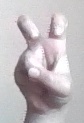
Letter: toot